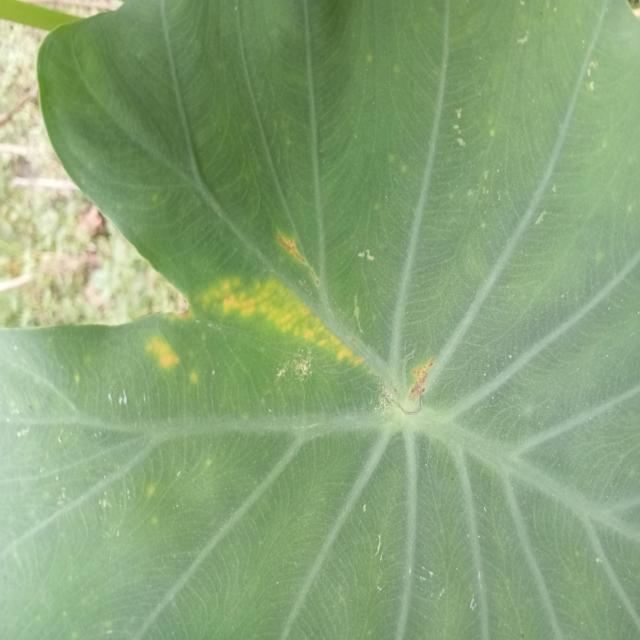
Label: Mid_Blight